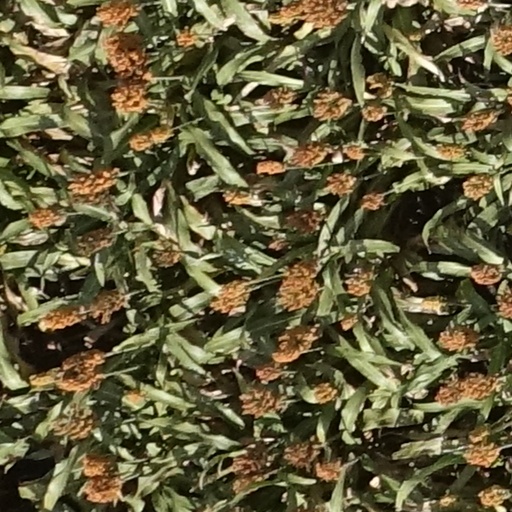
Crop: sorghum